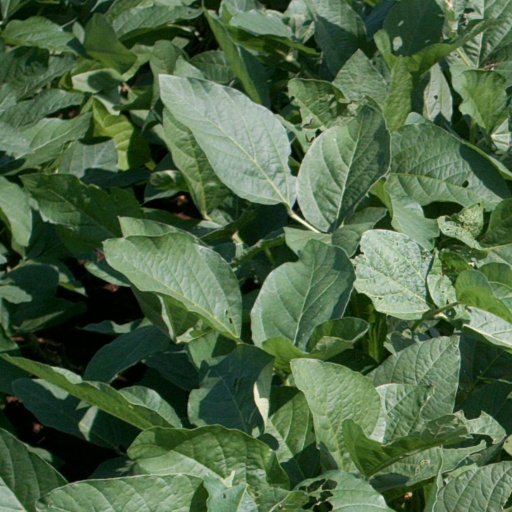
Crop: soybean